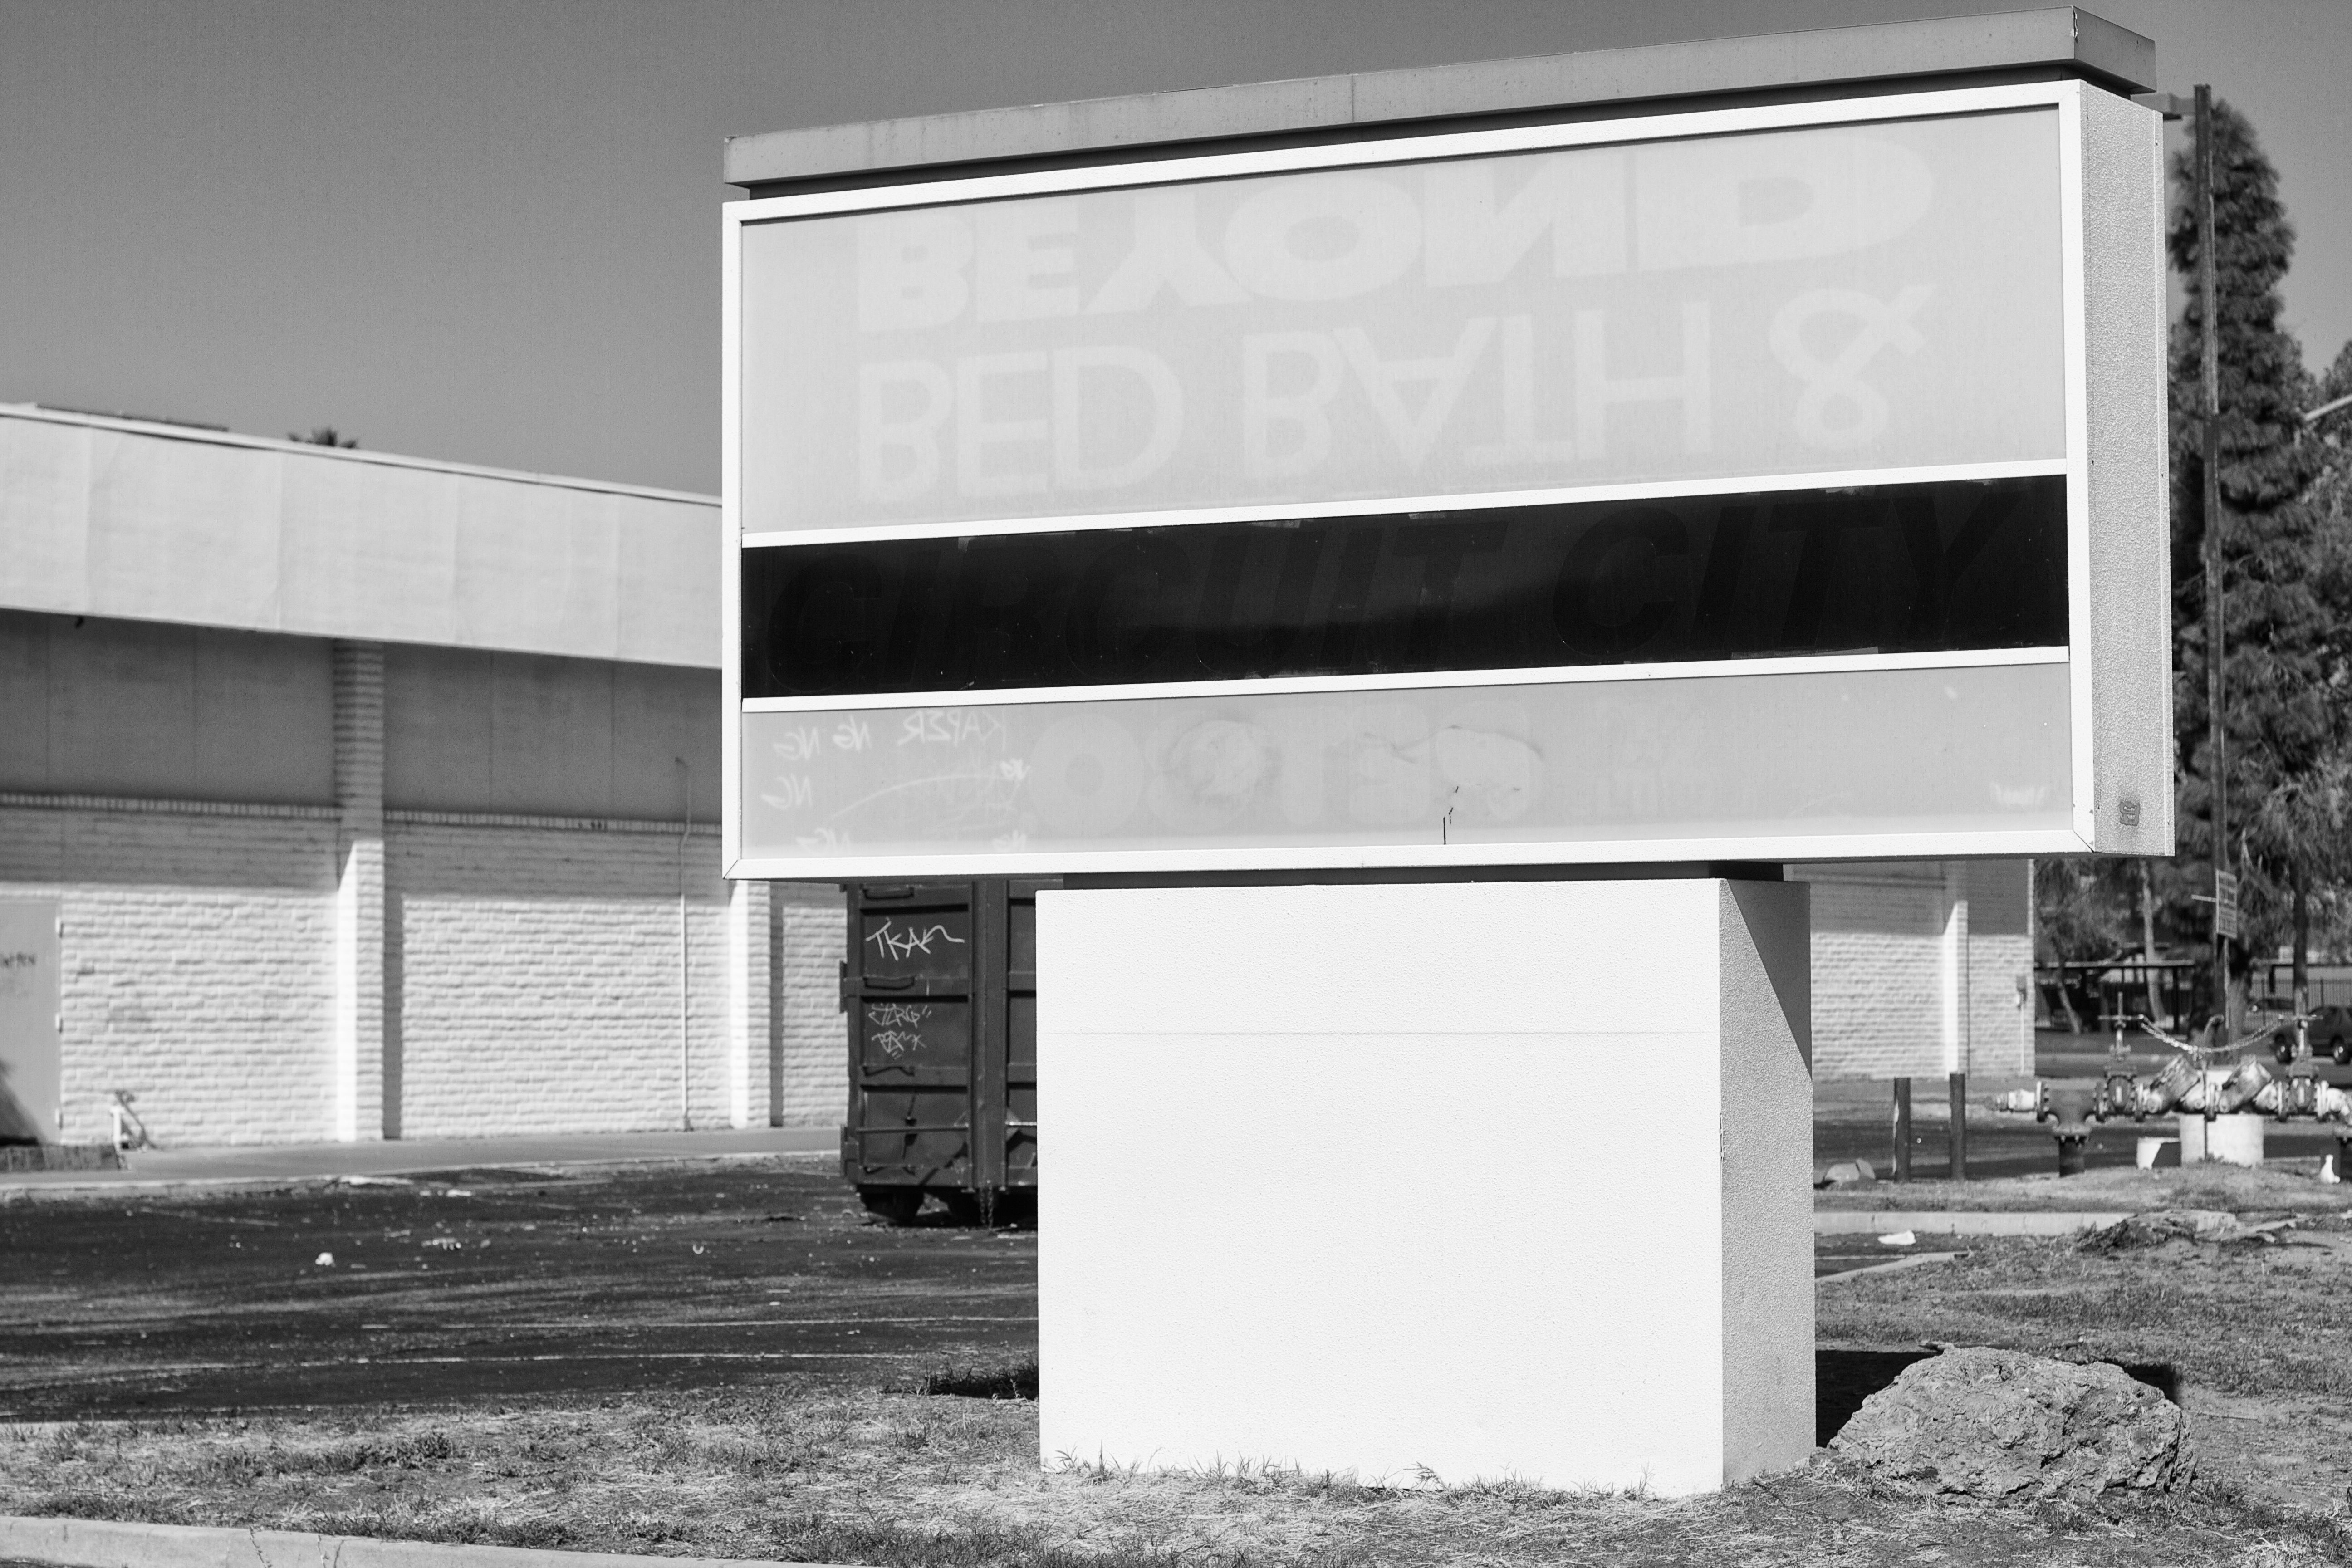
black and white, architecture, white, wall, facade, monochrome, interior design, bw, adandonedamerica, monochrome photography, window covering